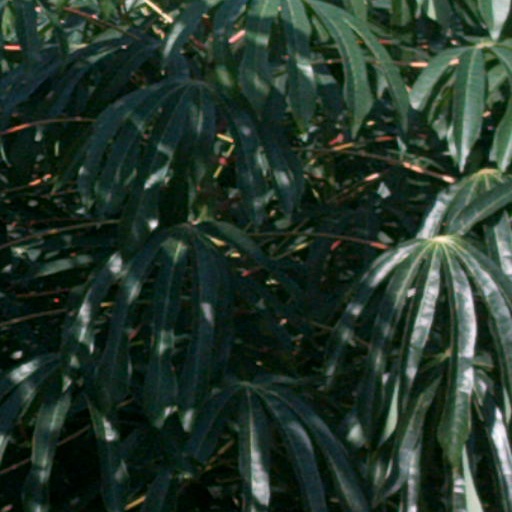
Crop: cassava